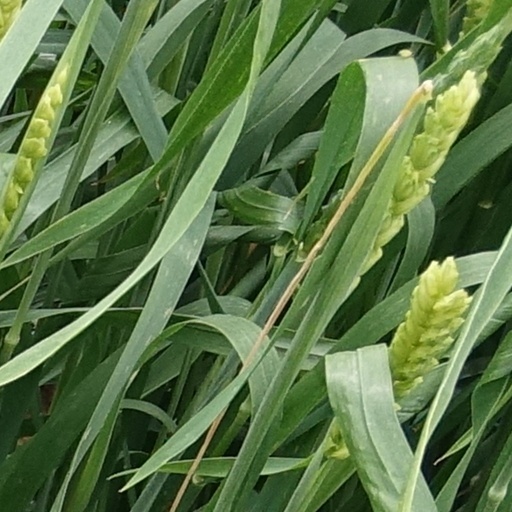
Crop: wheat